Bare Behind Bars

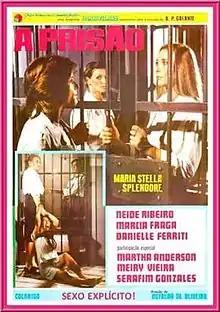

Bare Behind Bars (released in Brazil as A Prisão) is a 1980 sexploitation film directed and written by Oswaldo de Oliveira., The film, which was intended as a spoof of the common "women in prison" genre, stars Maria Stella Splendore, Marta Anderson and Danielle Ferrite. The story concerns a group of lesbian inmates who are sexually abused by a sadistic female prison warden. The film features gratuitous nudity and sex scenes.